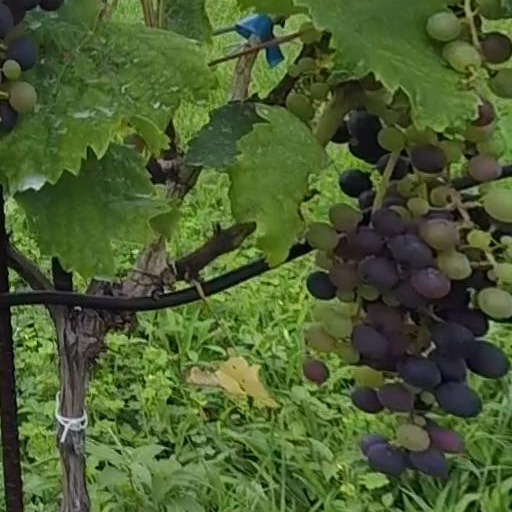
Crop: grape